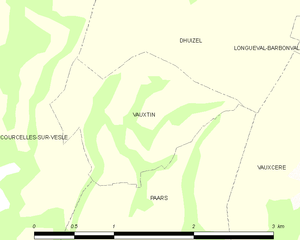
Carte des communes françaises: Vauxtin